Student Volunteer Forces

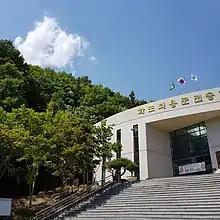
Student Soldier Memorial Hall in Pohang.

On 16, September 16, 2002, a hall was opened in Yongheung Park, No. 103, Yongheung, Buk-gu, Pohang, GyeongSangBuk-do, in honour of the students who participated in the battle of Pohang District in GyeongsangBuk-do Province during the Korean War. In the exhibition room, there are about 200 artifacts such as diaries, photographs, worn clothes, and weapons used by the municipal police officers at the time. In addition, war-related documentaries are shown in the audiovisual room.